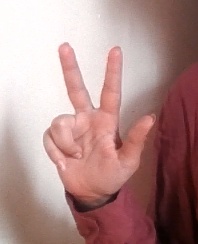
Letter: al